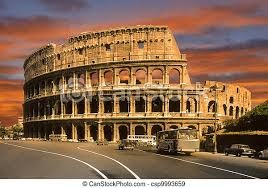
Landmark: Roman Colosseum